Kjell Nupen

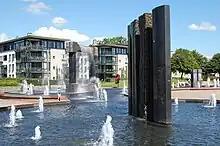
Fountain in Otterdalsparken, Kristiansand

Though Kjell Nupen did see himself as a painter first and foremost, he worked with many different mediums such as granite, ceramic, glass, steel and bronze.